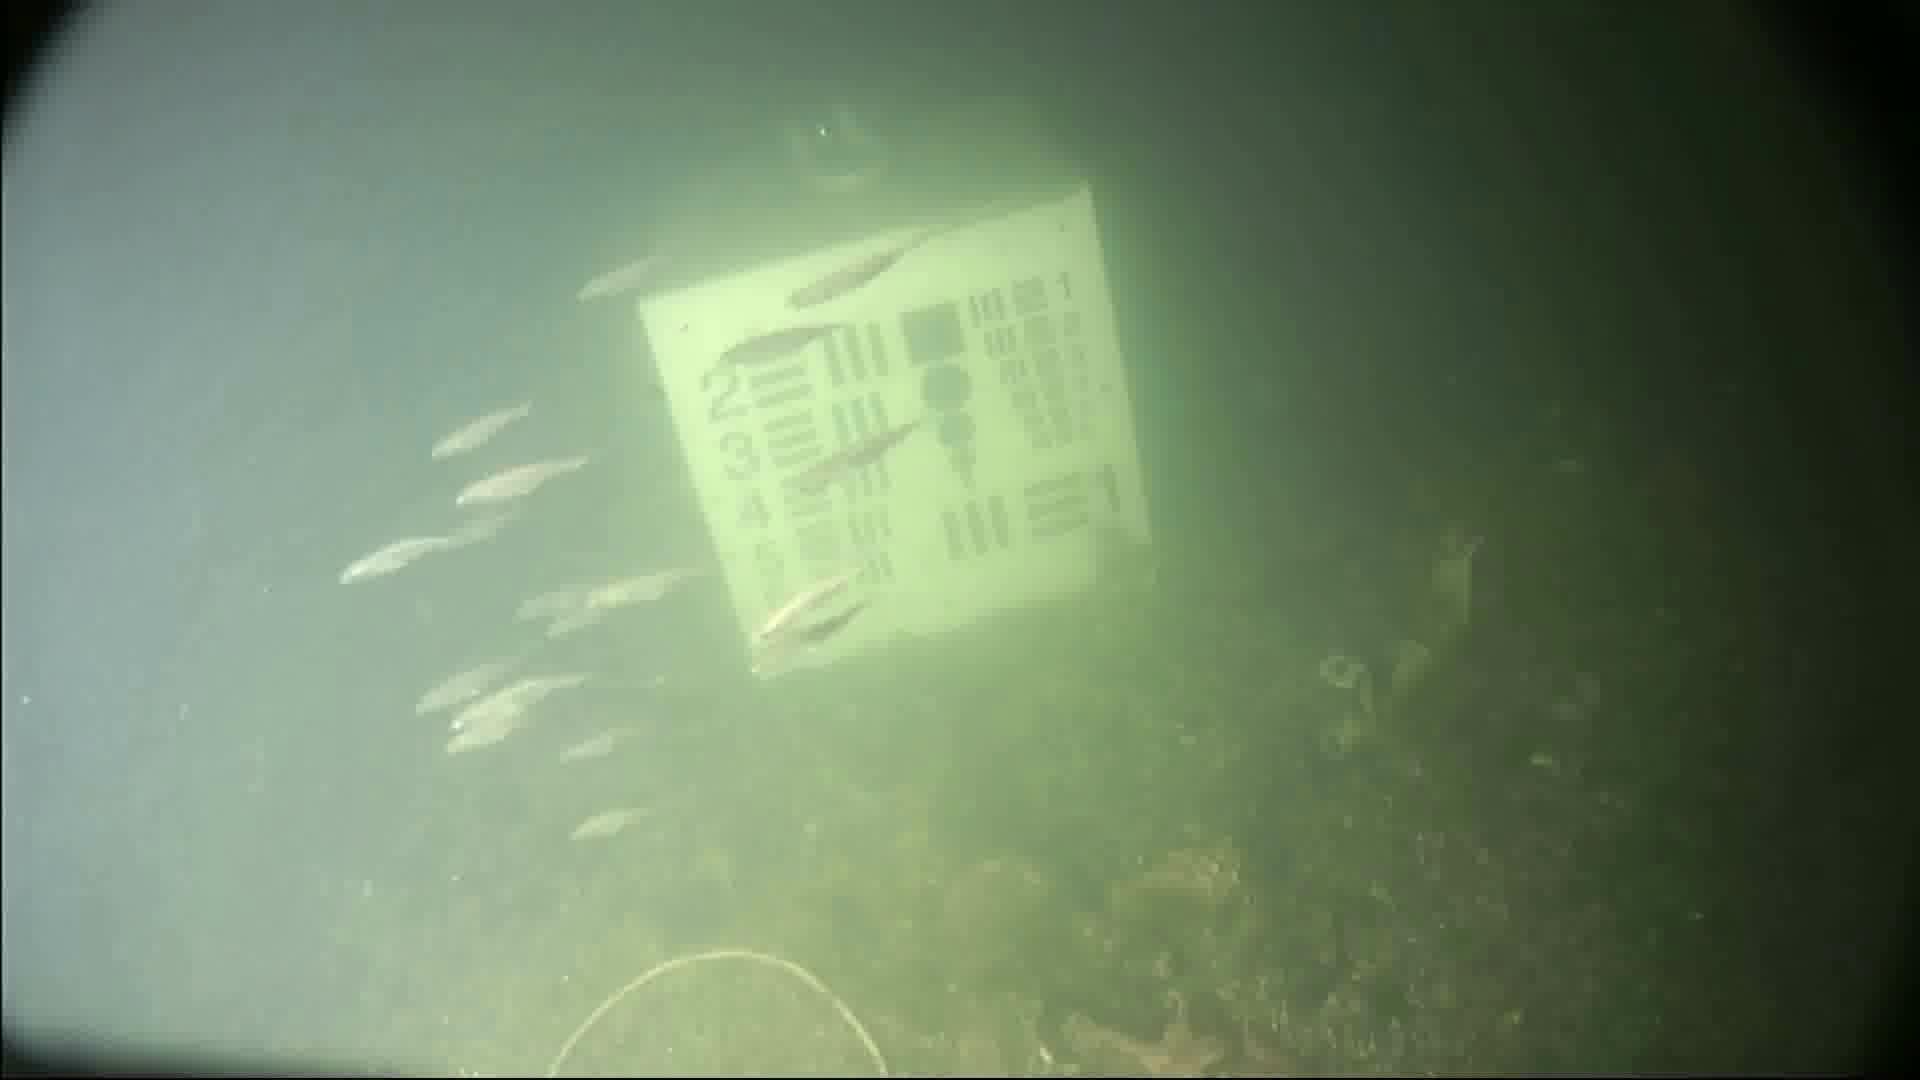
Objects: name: small_fish
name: starfish